Answer in natural language. Considering the relative positions, where is sleek black flatscreen smart tv (highlighted by a red box) with respect to framed landscape painting with airship (highlighted by a blue box)? Choose between the following options: left or right
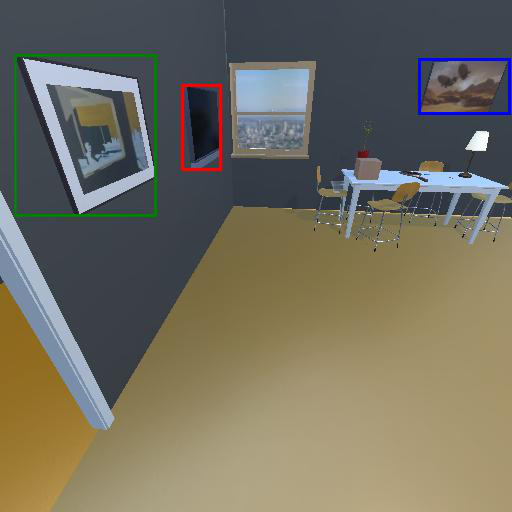
<answer>left</answer>